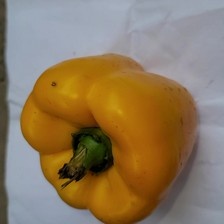
Label: capsicum